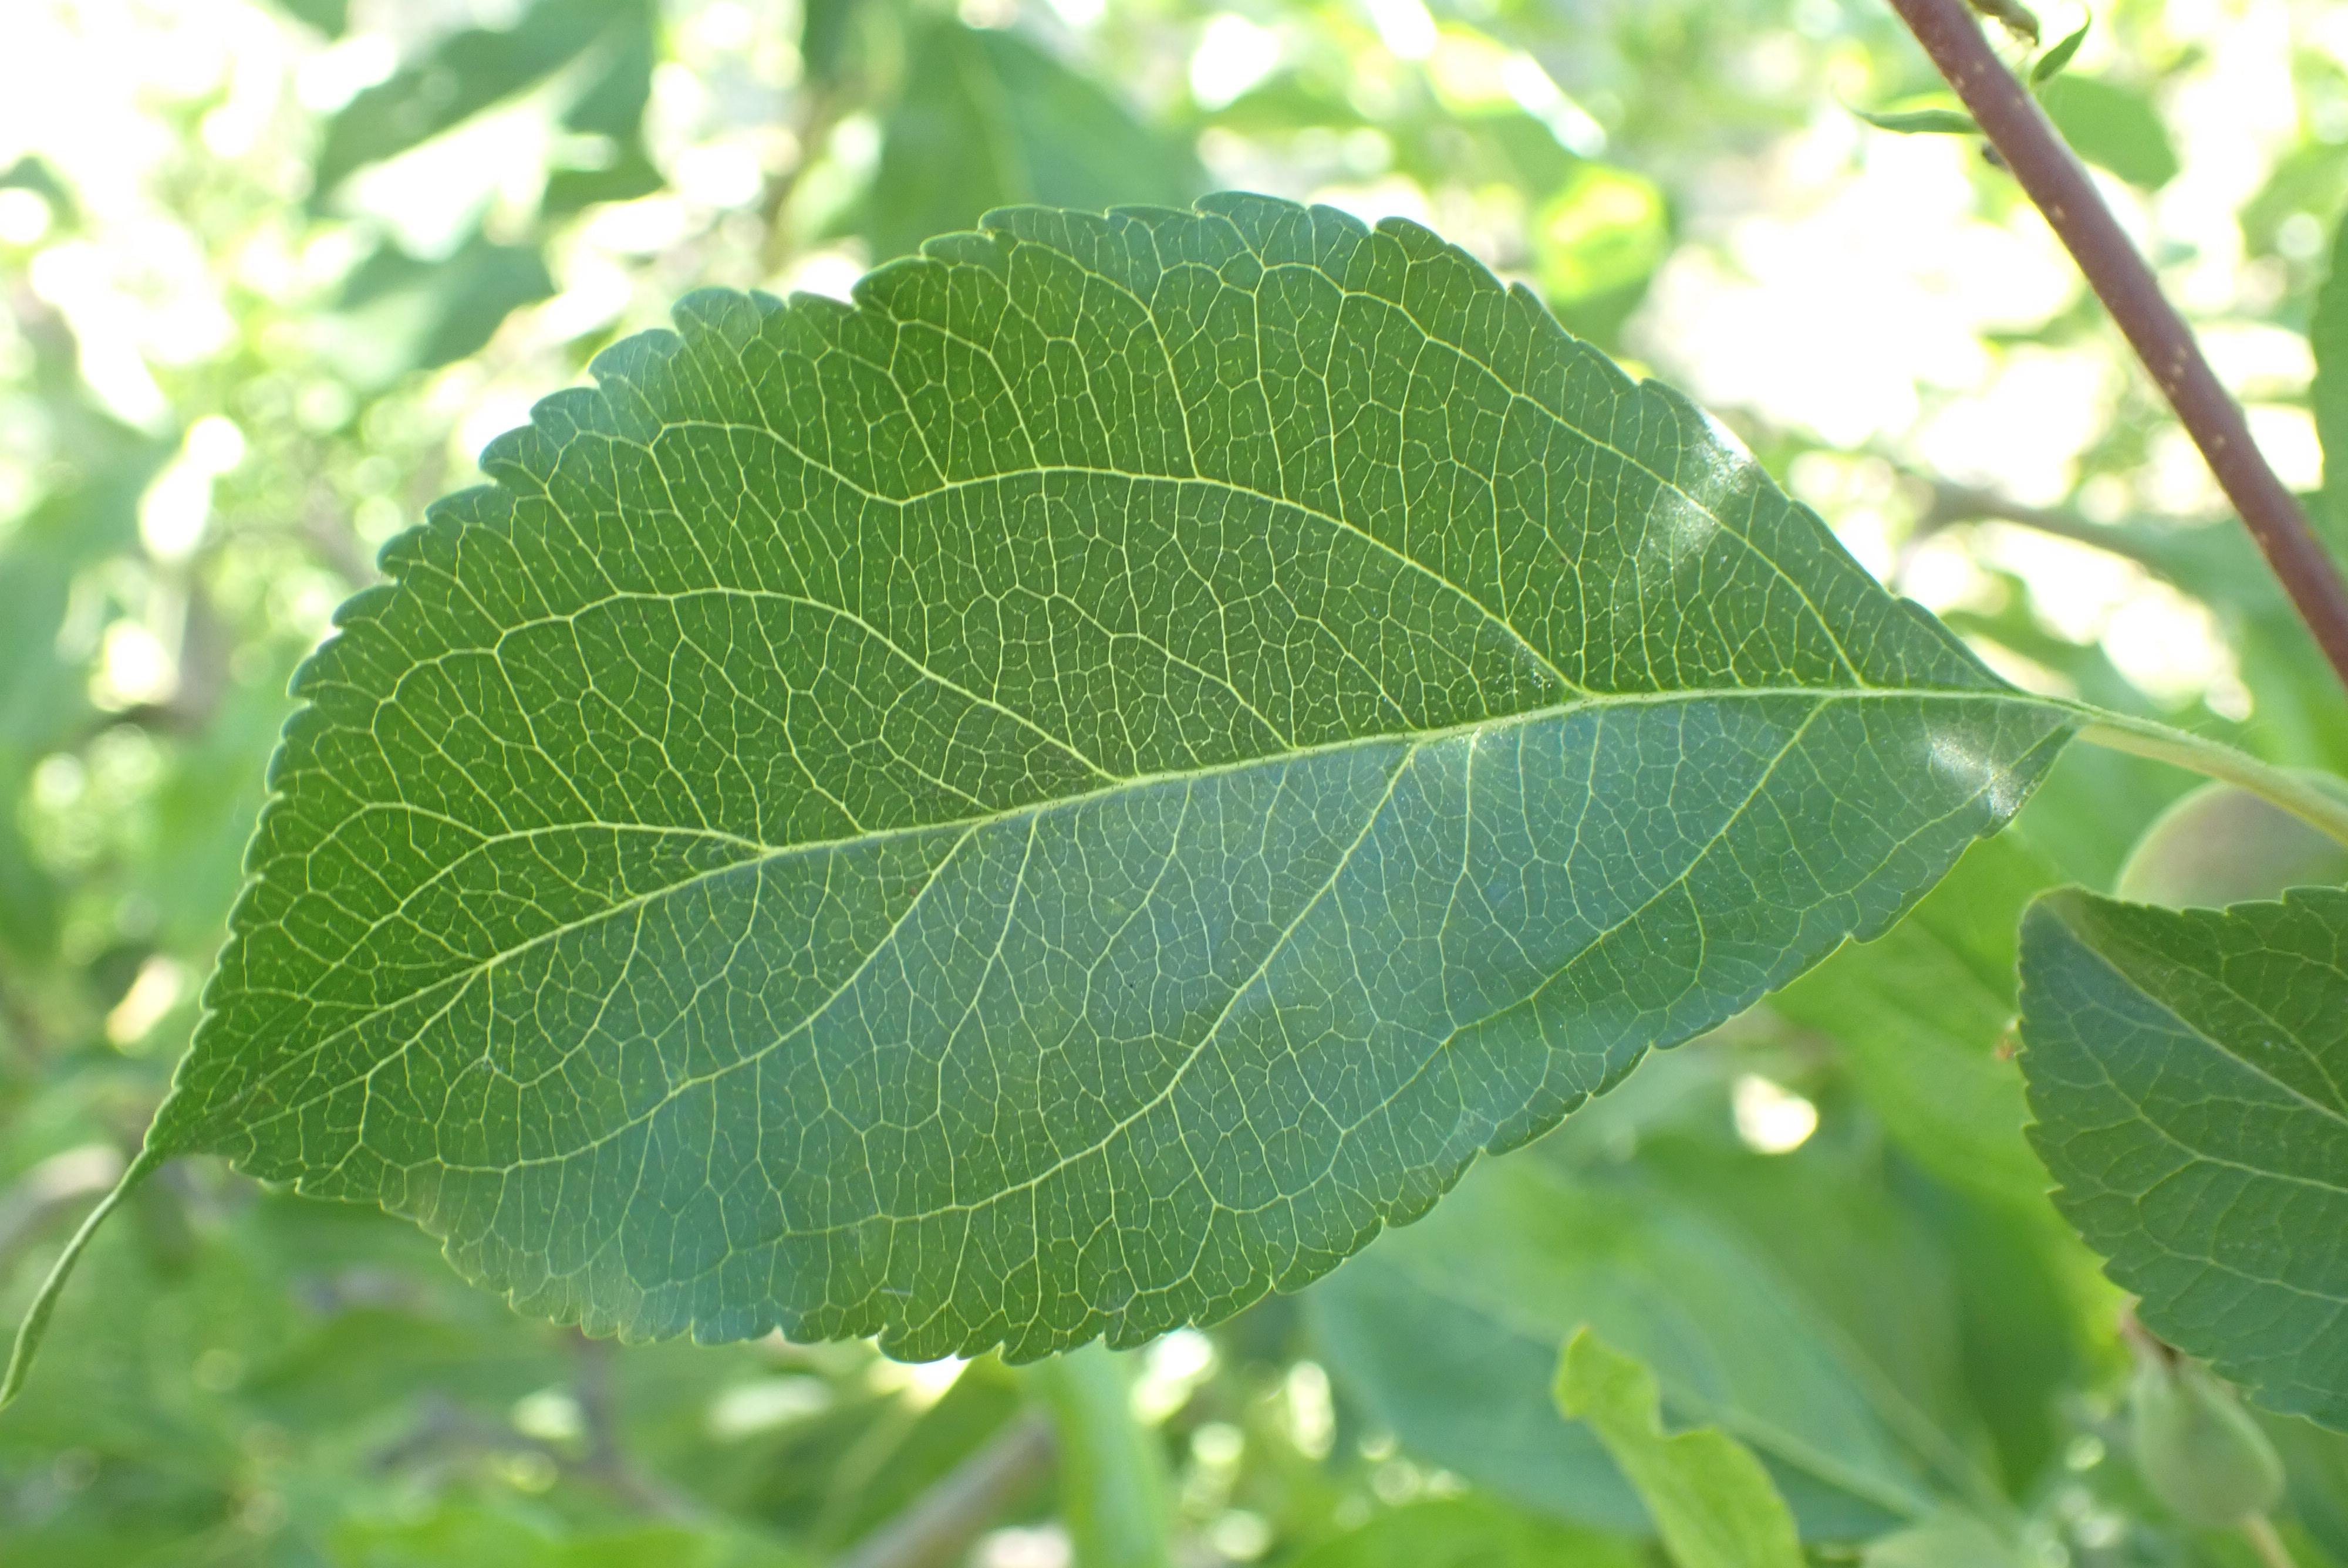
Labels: healthy